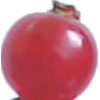
Label: Redcurrant 1